Living Constitution

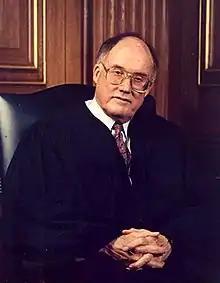
Chief Justice William Rehnquist criticized the notion of a Living Constitution.

By its nature, the "Living Constitution" is not held to be a specific theory of construction but a vision of a Constitution whose boundaries are dynamic and congruent with the needs of society as it changes. That vision has its critics; in the description of Chief Justice William Rehnquist, it "has about it a teasing imprecision that makes it a coat of many colors."